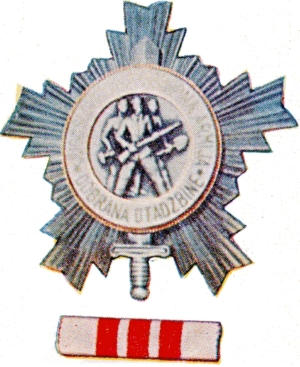
Ordre de l'Armée nationale à étoile d'argent
Beaucoup d'ordres, de décorations et de médailles de la République fédérative socialiste de Yougoslavie ont été créés pendant le Seconde Guerre mondiale, au cours de la lutte de libération nationale, notamment par un décret du commandement suprême des Partisans yougoslaves en date du 15 août 1943. Ces distinctions ont, avec d'autres plus tardives, ont été attribuées en 1945 et 1992, à des militaires, à des civils ou à des organisations socio-politiques. Après la dislocation de la Yougoslavie, certaines d'entre elles ont été maintenues jusqu'au temps de la Serbie-et-Monténégro, qui a duré jusqu'en 2006.